Music of The Lord of the Rings film series

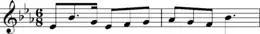
Siegfried's theme from Wagner's "Götterdämmerung" is quoted briefly and "ambiguous[ly]" in ""s end credits.

Kristin Thompson, in the scholarly book "Picturing Tolkien", writes that "even the film [series]'s harshest critics credit it with ... superb design elements, including ... music".